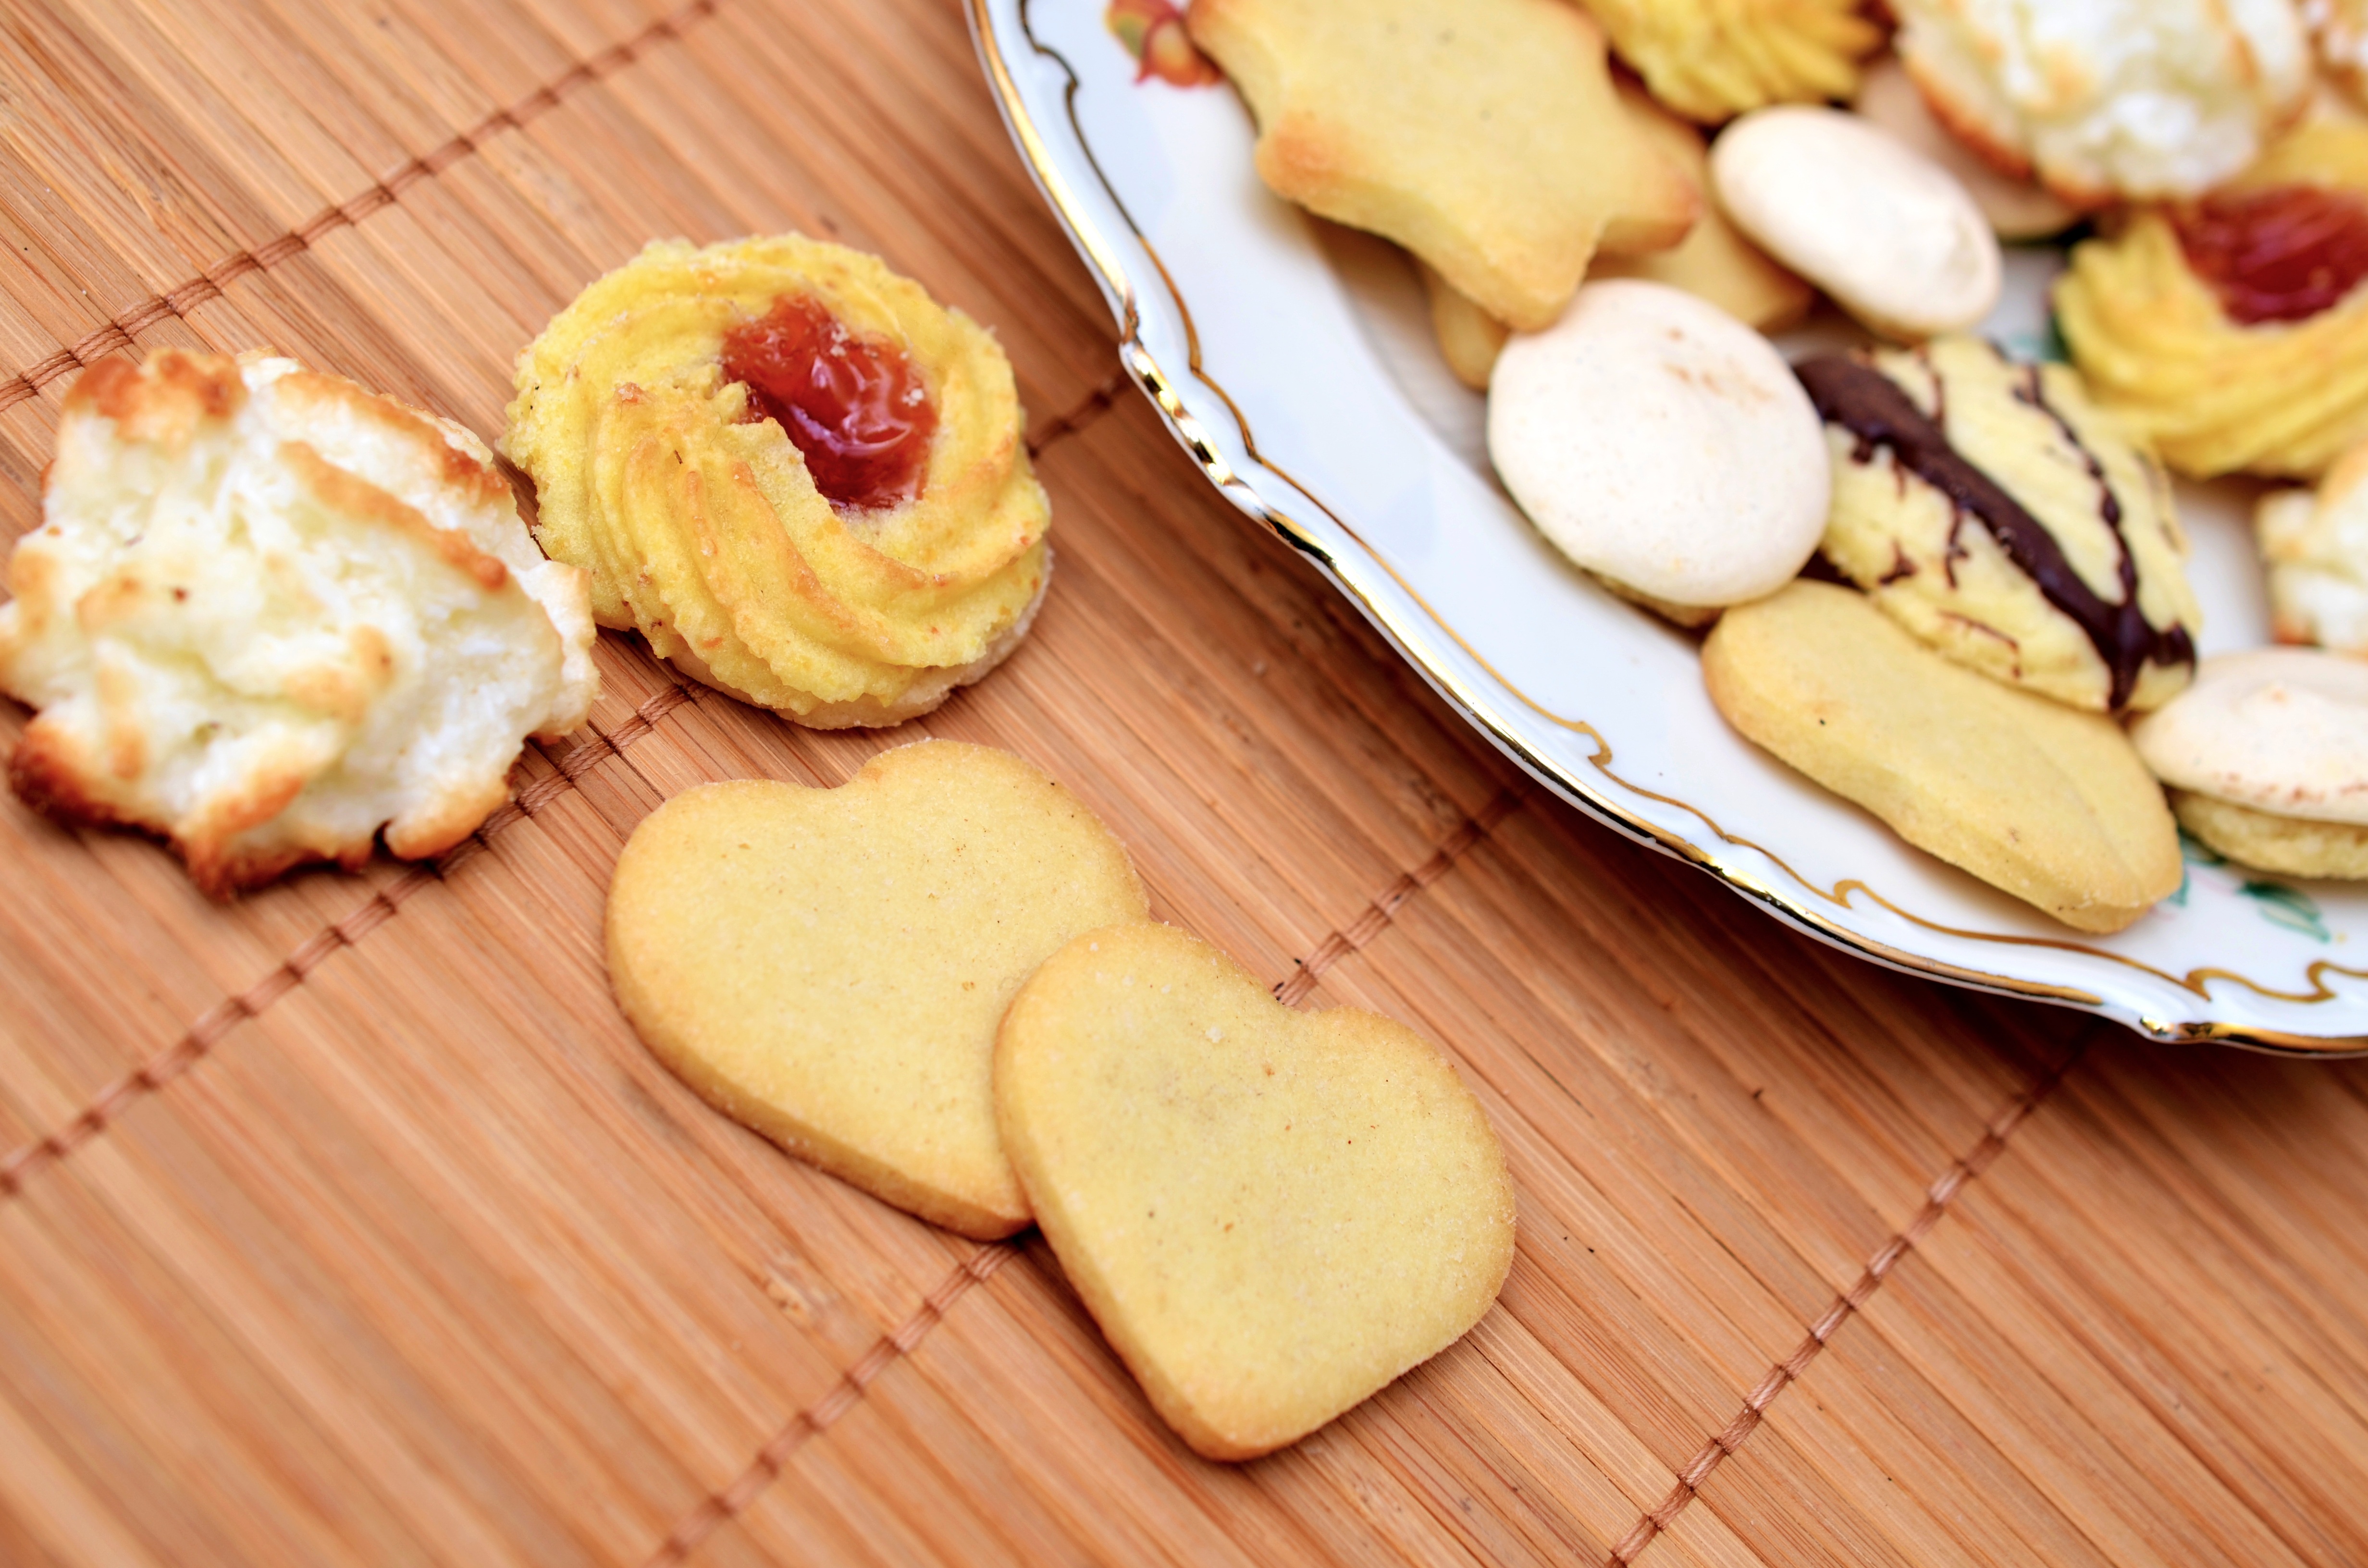
plant, sweet, dish, meal, food, produce, breakfast, baking, christmas, dessert, pastries, cookies, baked goods, flowering plant, junk food, land plant, snack food